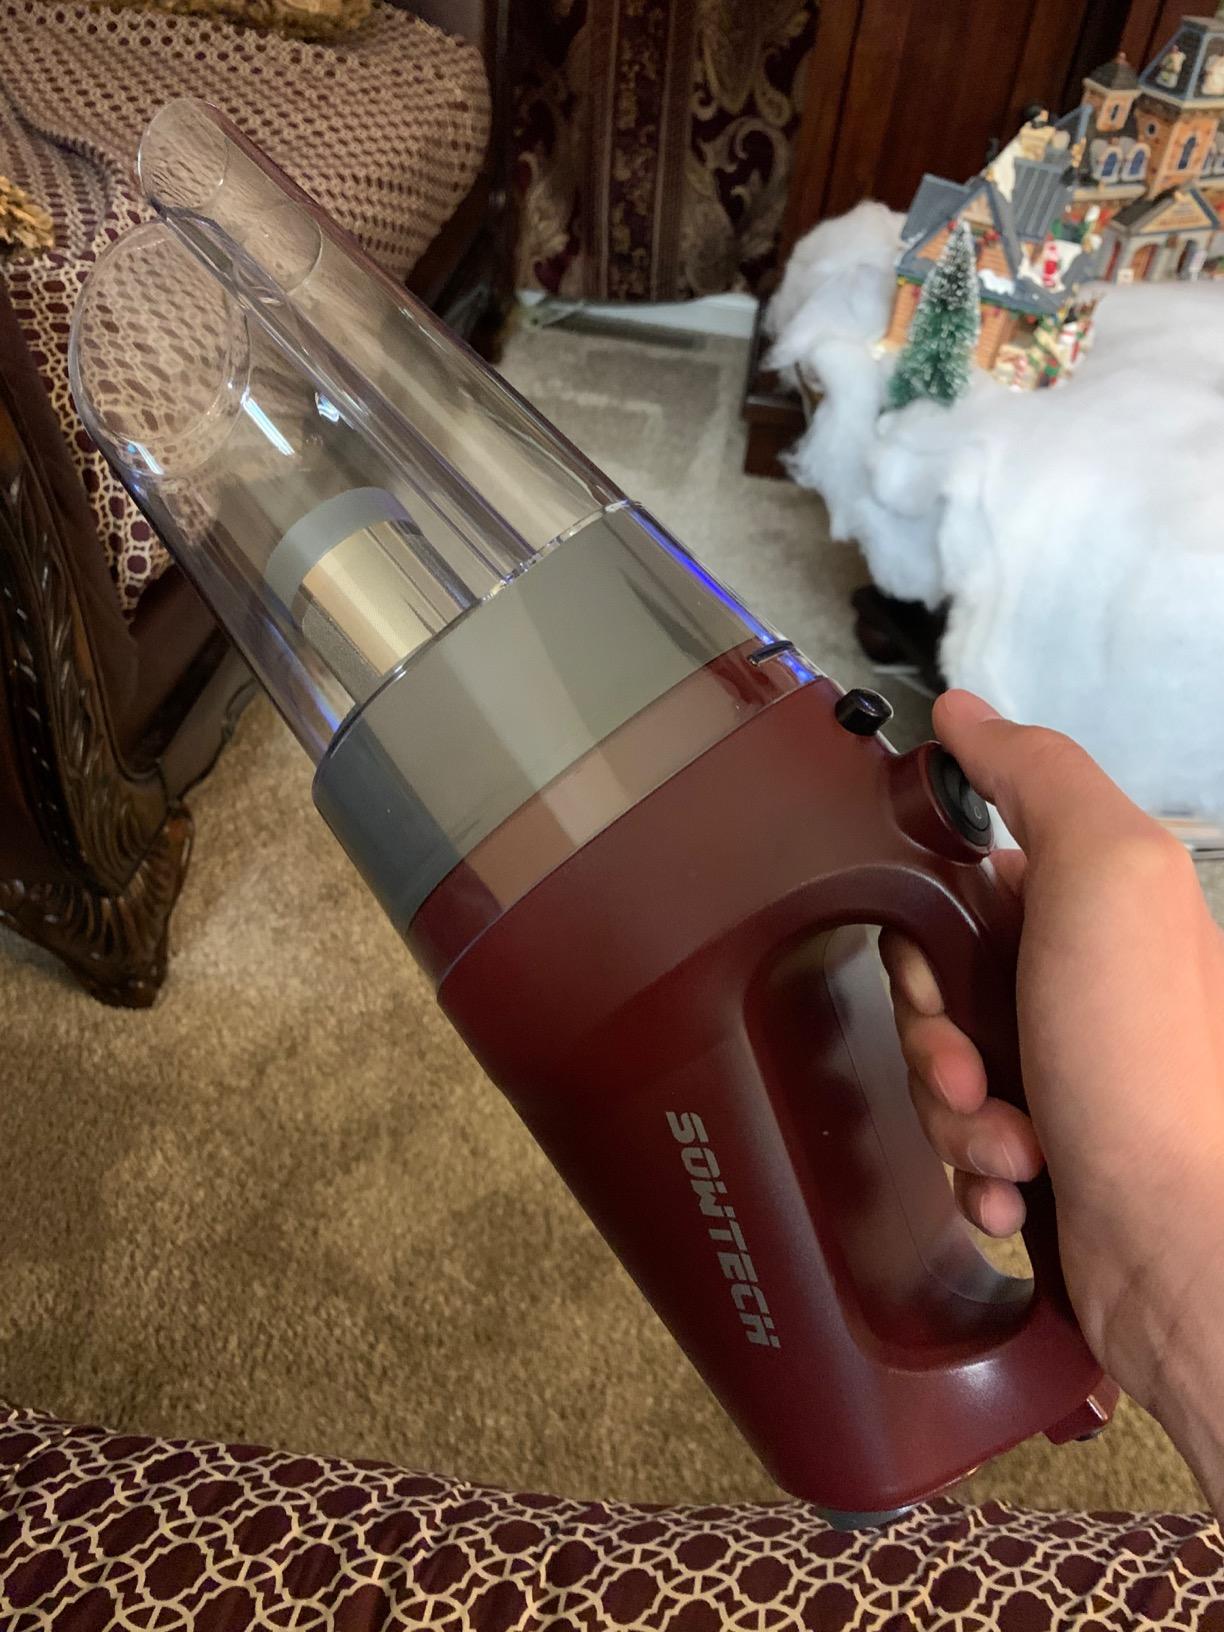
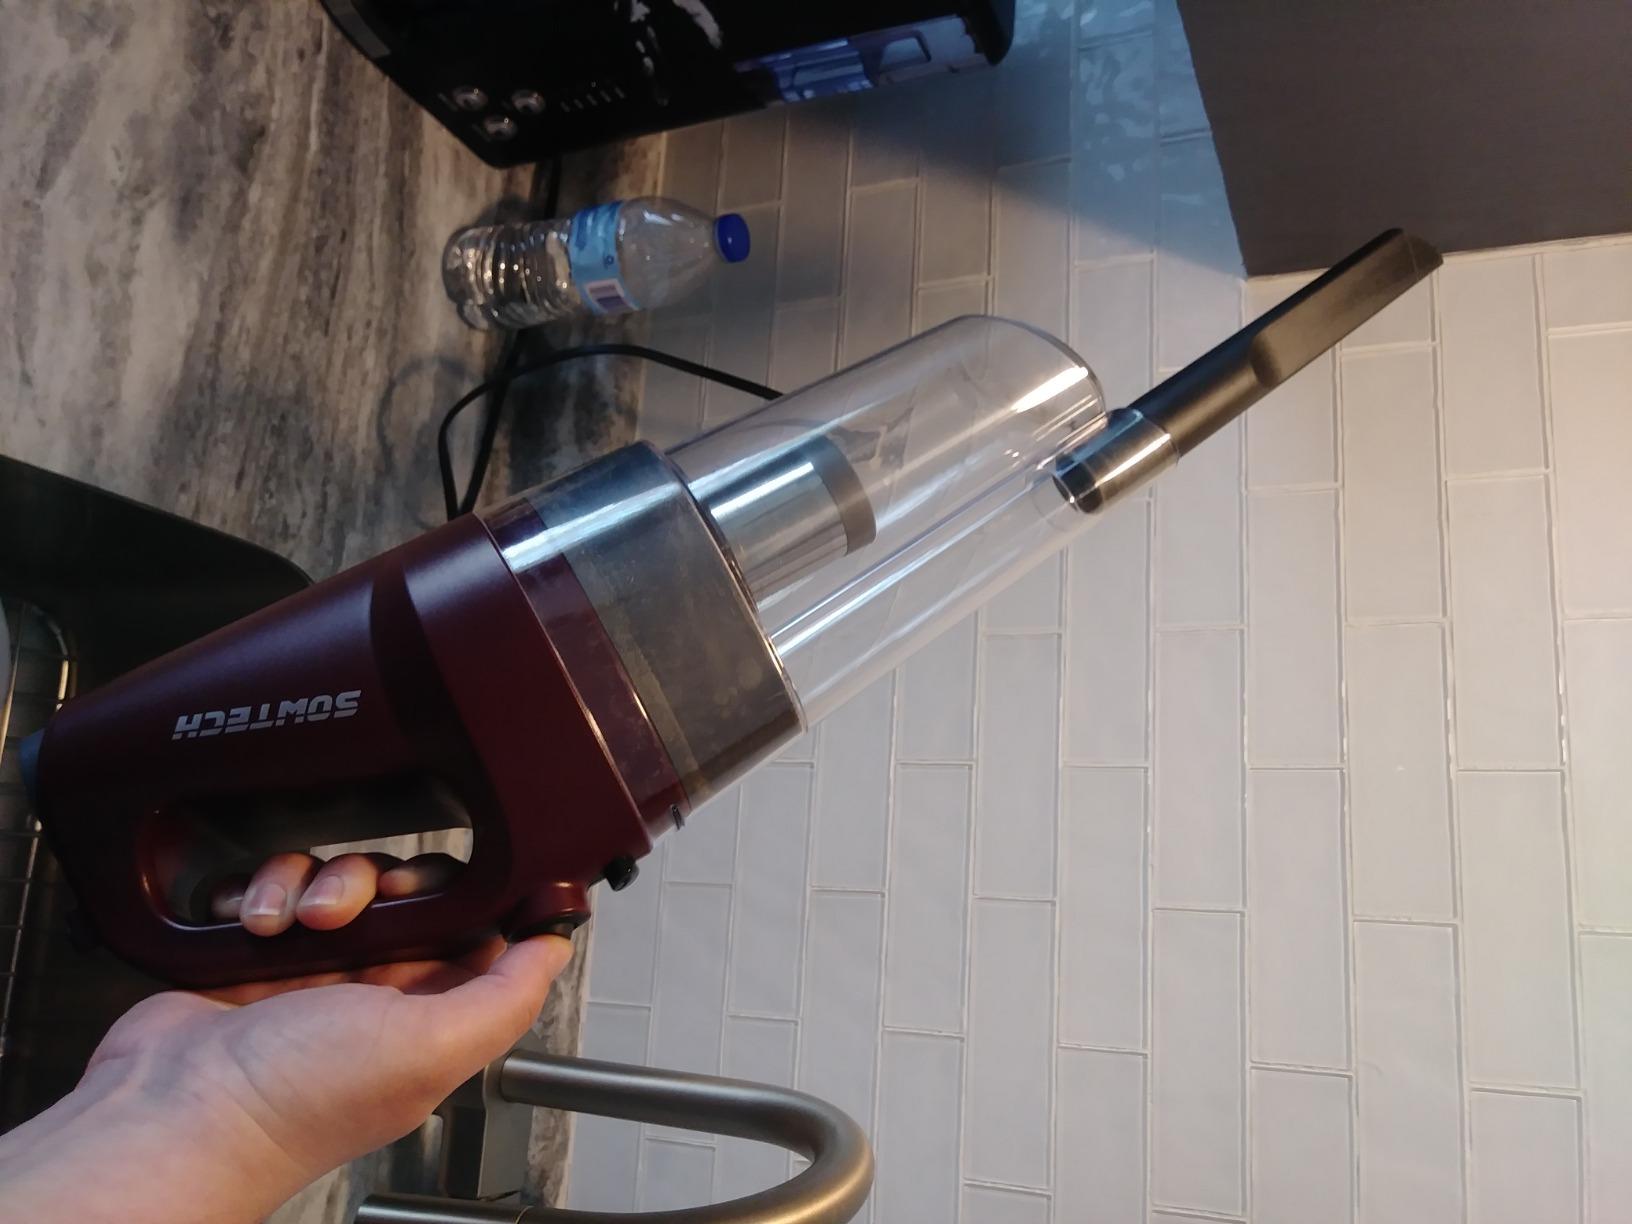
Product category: items_vacuum
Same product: yes